Majesty: The Fantasy Kingdom Sim

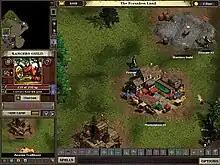
Player's town

Each scenario (or quest) has a unique map. Even if the player chooses the same quest twice, it will have a map that, while retaining the general terrain of the region, is significantly different. The map is initially shrouded in blackness, but all activity in explored areas can be viewed no matter how far away from a building or character it is, with no fog of war.